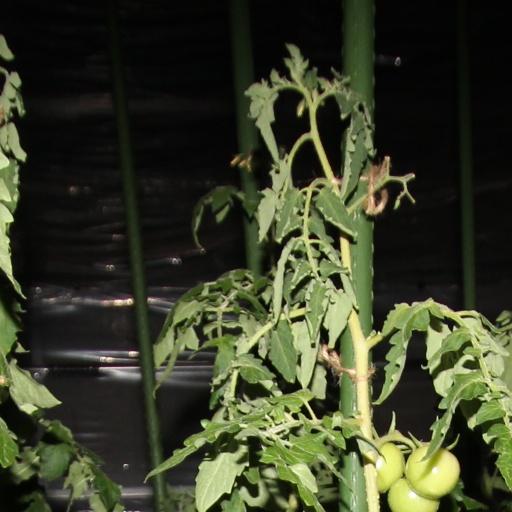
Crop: tomato